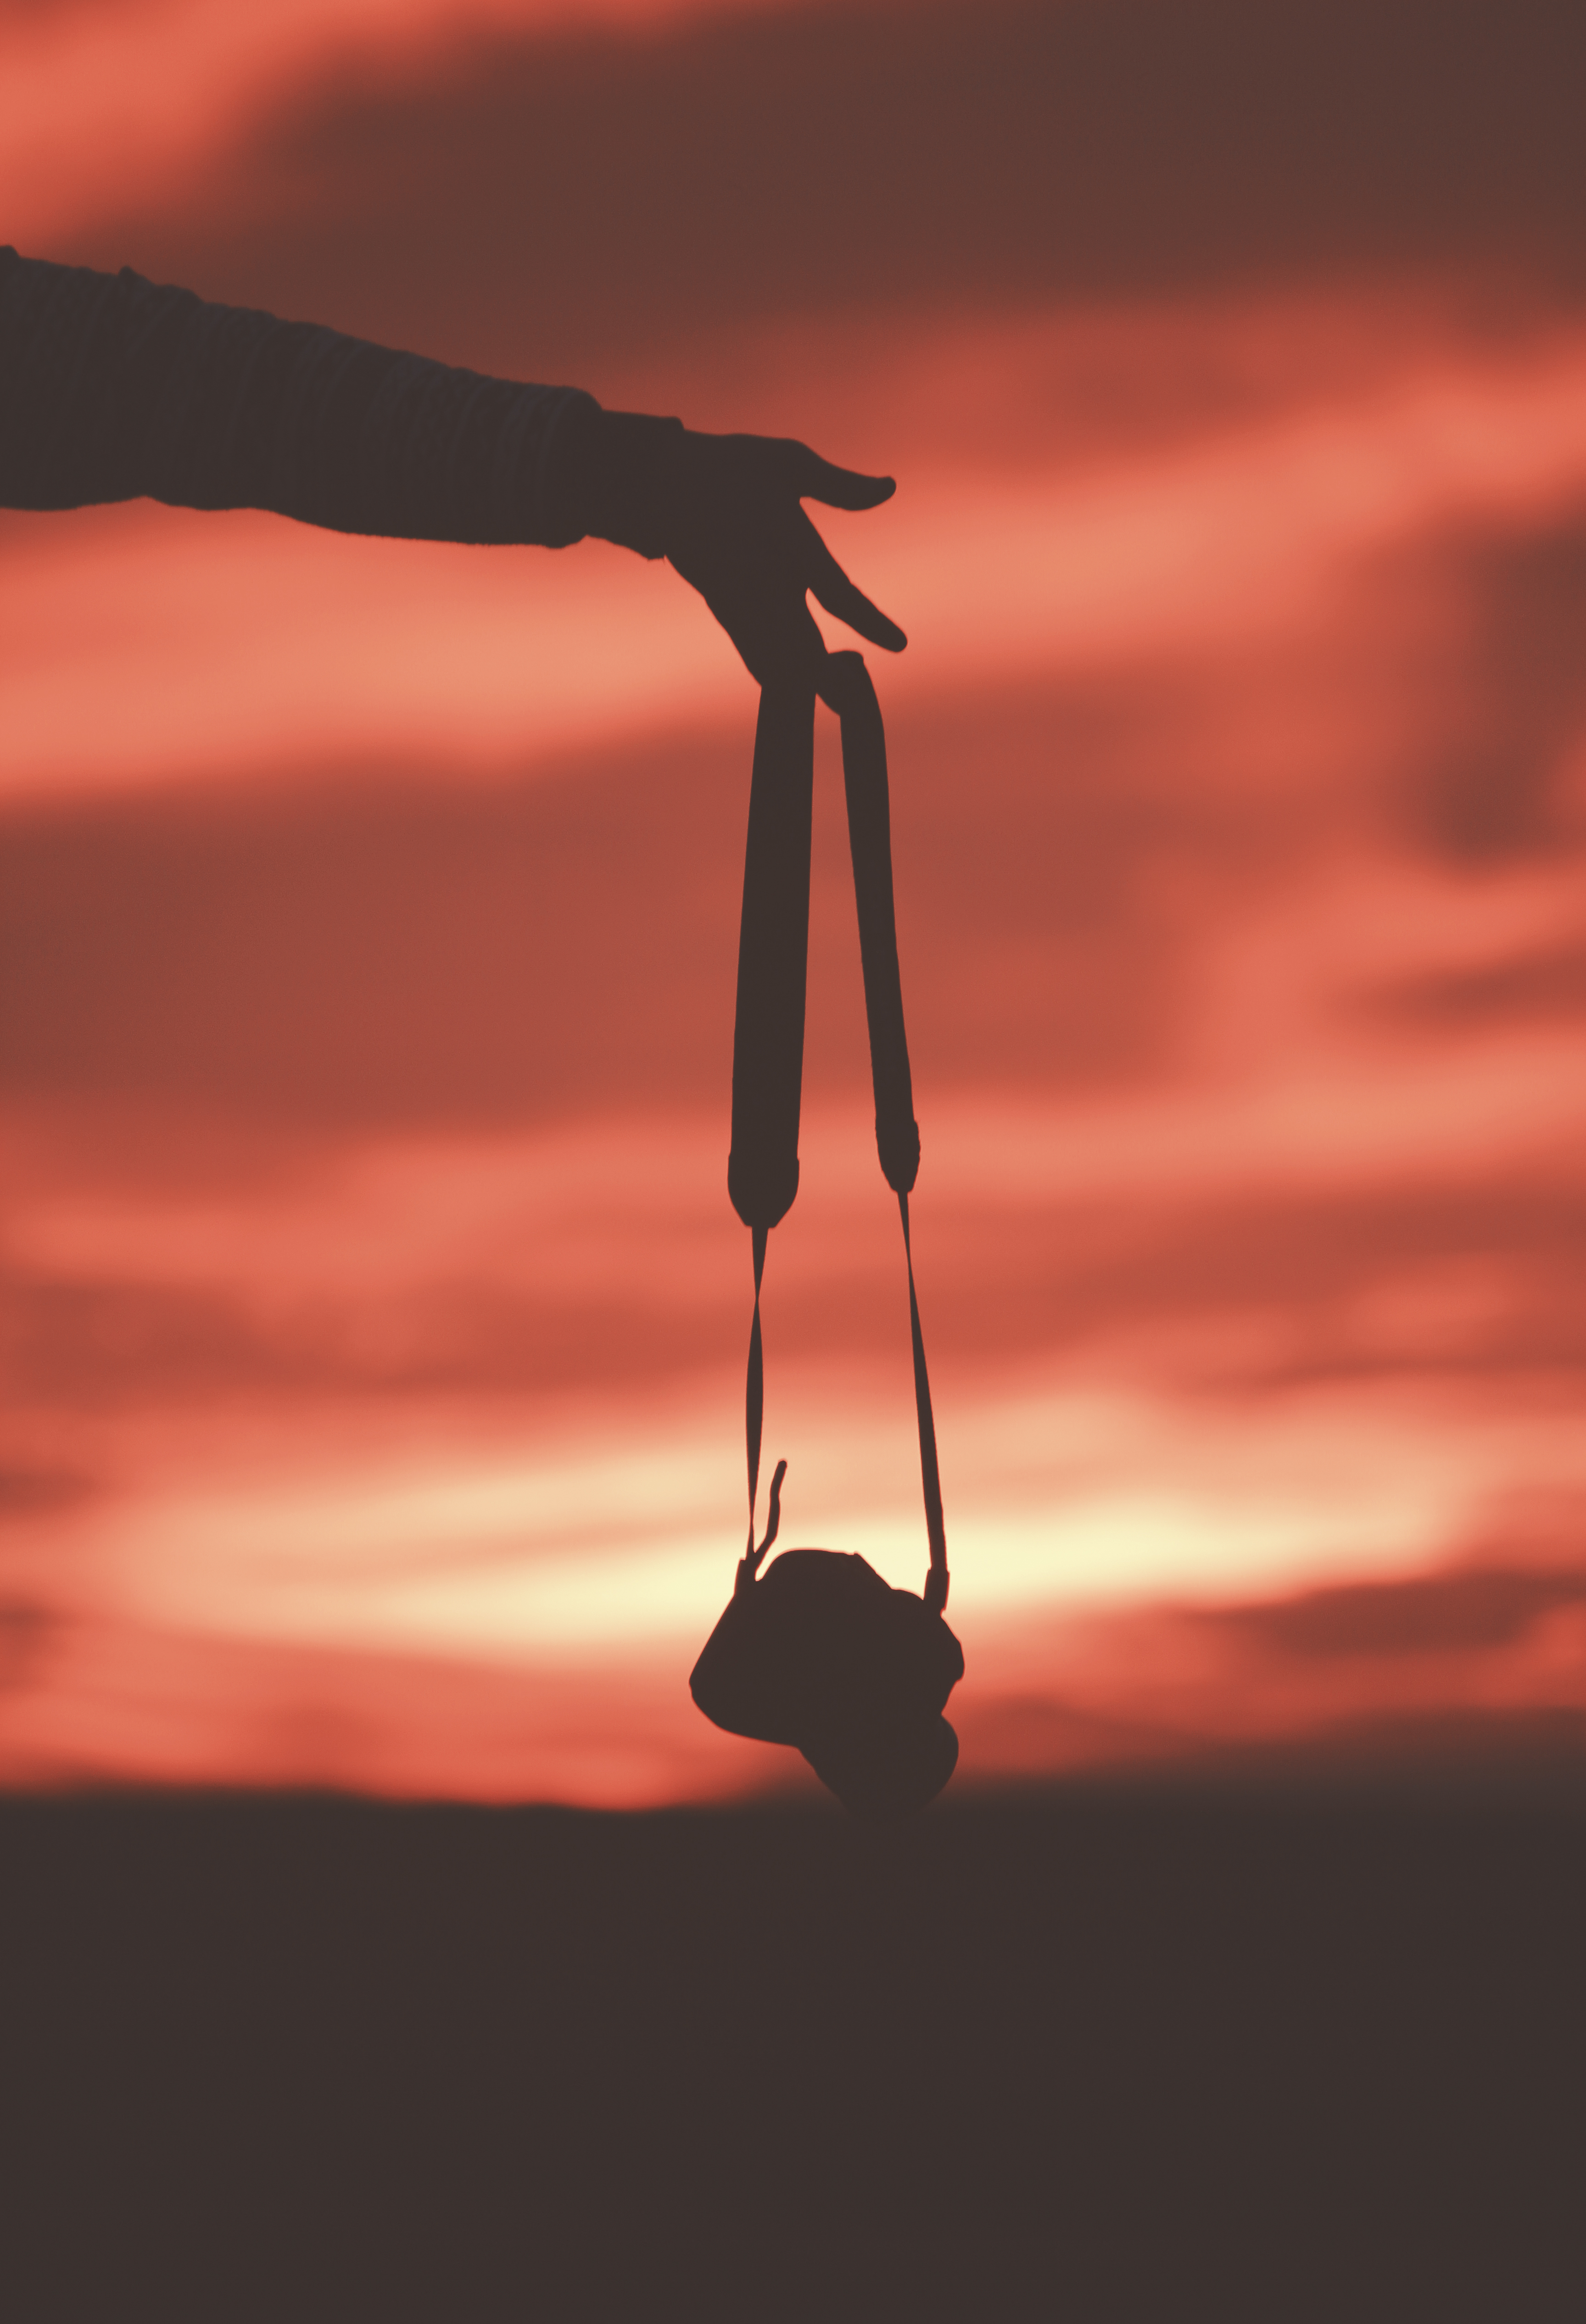
hand, horizon, silhouette, cloud, sky, sunrise, sunset, camera, wind, dawn, dusk, evening, reflection, red, hold, holding, strap